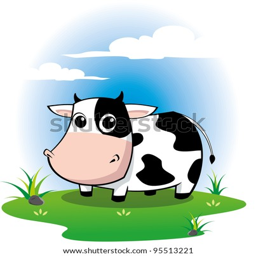
cartoon of animal in the meadow under the clear blue sky and white cloud